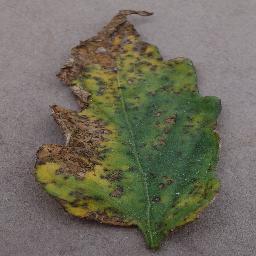
Label: Tomato___Bacterial_spot